Sports science

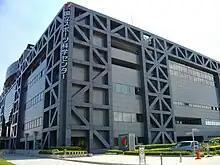
Institute of Sports Science, Japan

Sport scientists and performance consultants are growing in demand and employment numbers, with the ever-increasing focus within the sporting world on achieving the best results possible. Through the scientific study of sports, researchers have developed a greater understanding of how the human body reacts to exercise, training, different environments, and many other stimuli.